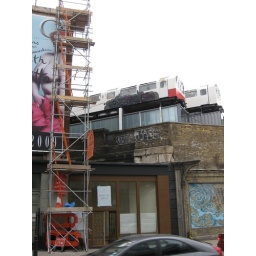
roof cars in Spitalfields